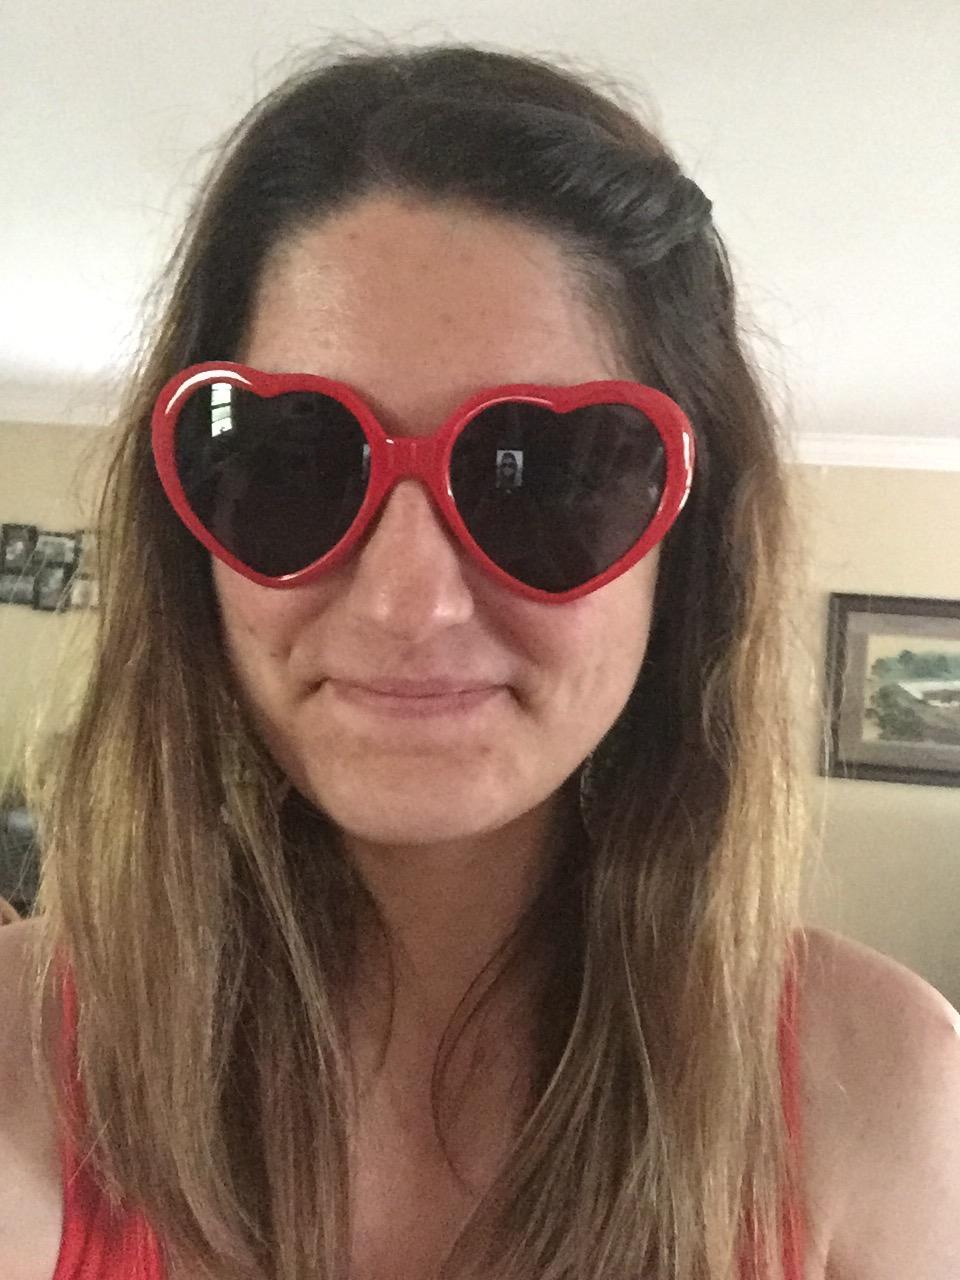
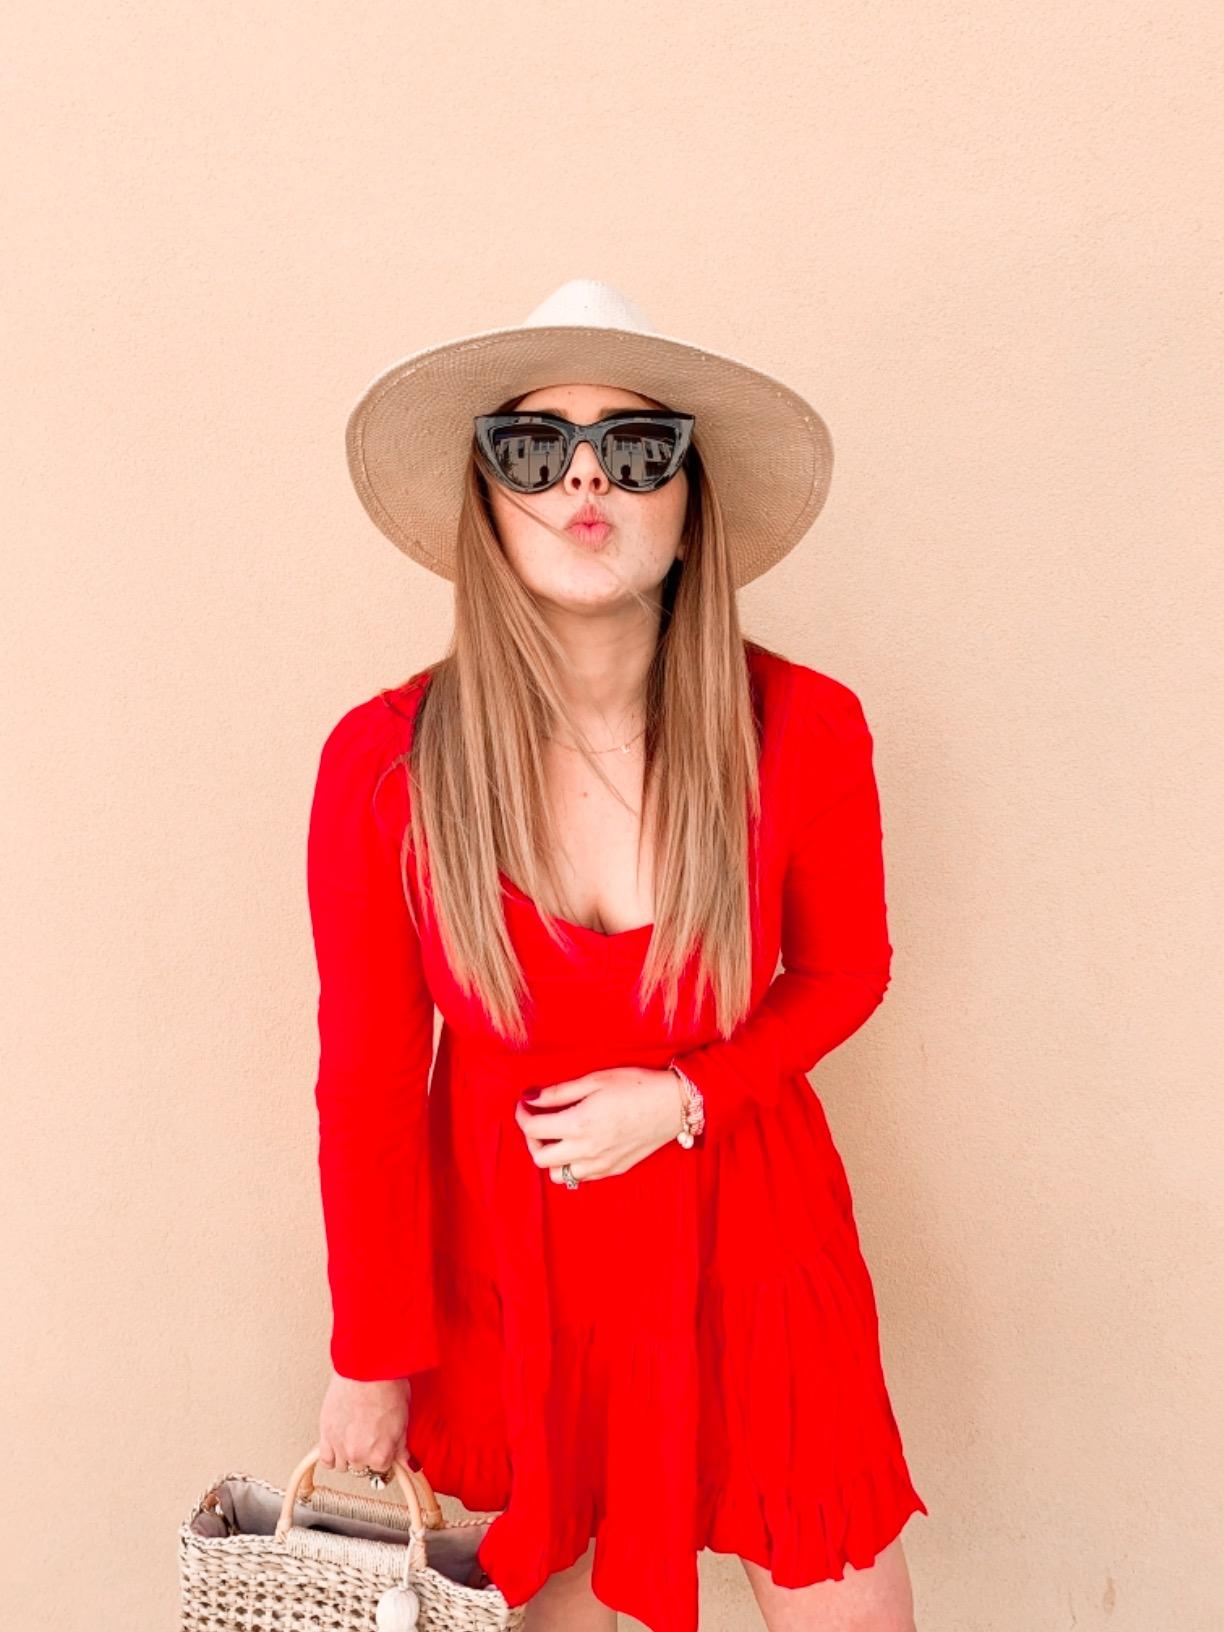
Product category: accessories_sunglasses
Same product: no